Kelly Mine, Devon

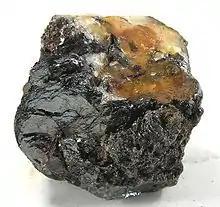
A specimen of micaceous haematite (from the USA)

On 8 June 1910, mine worker George William Druett, aged 28 and leader of the local Rechabite chapter, was killed in an accident at Kelly Mine. He was killed when a wire rope snapped, caused a cage filled with 5 cwt (equivalent to ) of ore to fall 30 fathoms (equivalent to ) to fall onto Druett, killing him instantly, and causing him to be in "a horribly mutilated condition".